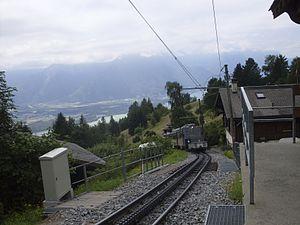
A l'arrêt Haut de Caux,Vaud